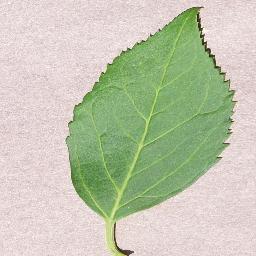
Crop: cherry
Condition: (including_sour)_healthy